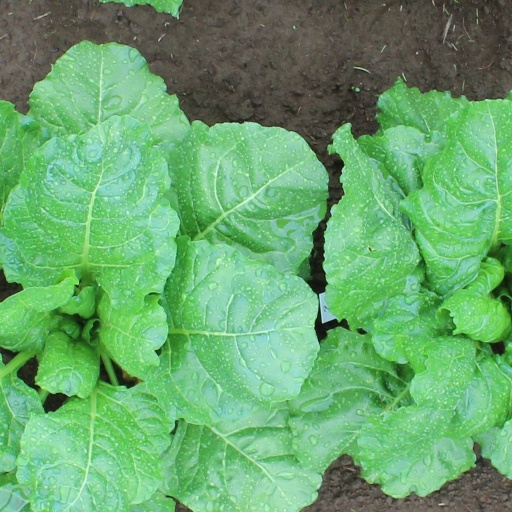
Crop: sugar beet